Manhattan Theatre Club

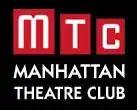

Manhattan Theatre Club (MTC) is a theatre company located in New York City, affiliated with the League of Resident Theatres. Lynne Meadow has been the company’s Artistic Director and visionary since 1972. Barry Grove joined the company in 1975 and was Meadow’s partner until 2023. Chris Jennings is now Executive Director. Manhattan Theatre Club has grown since its founding in 1970 from an Off-off Broadway showcase into one of the country's most acclaimed theatre organizations.